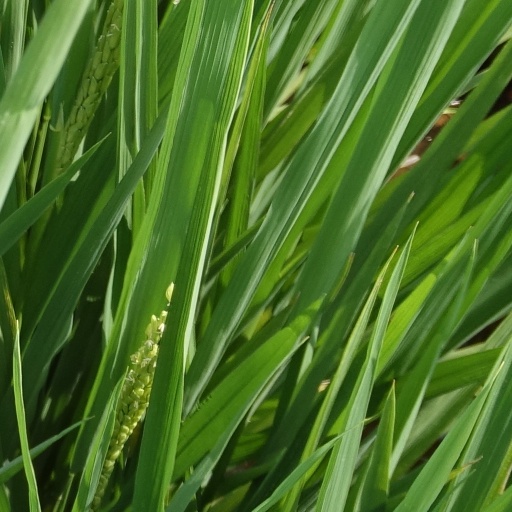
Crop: rice